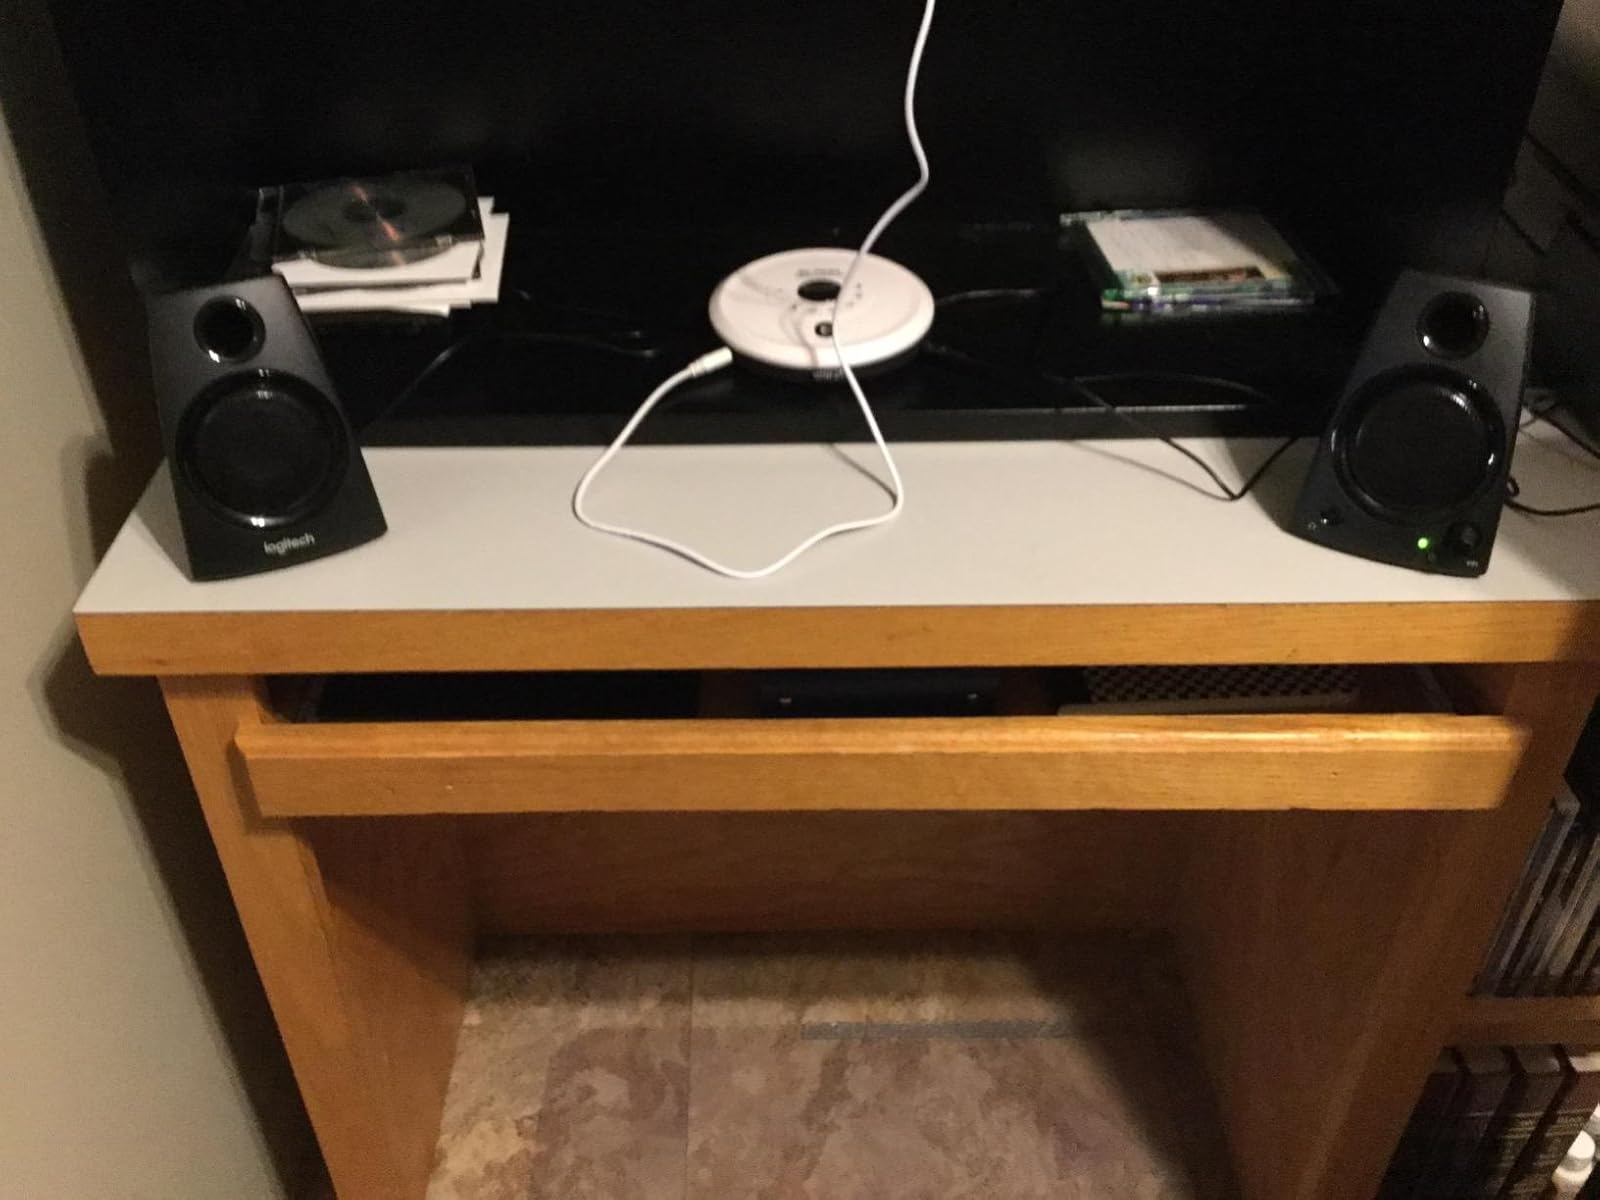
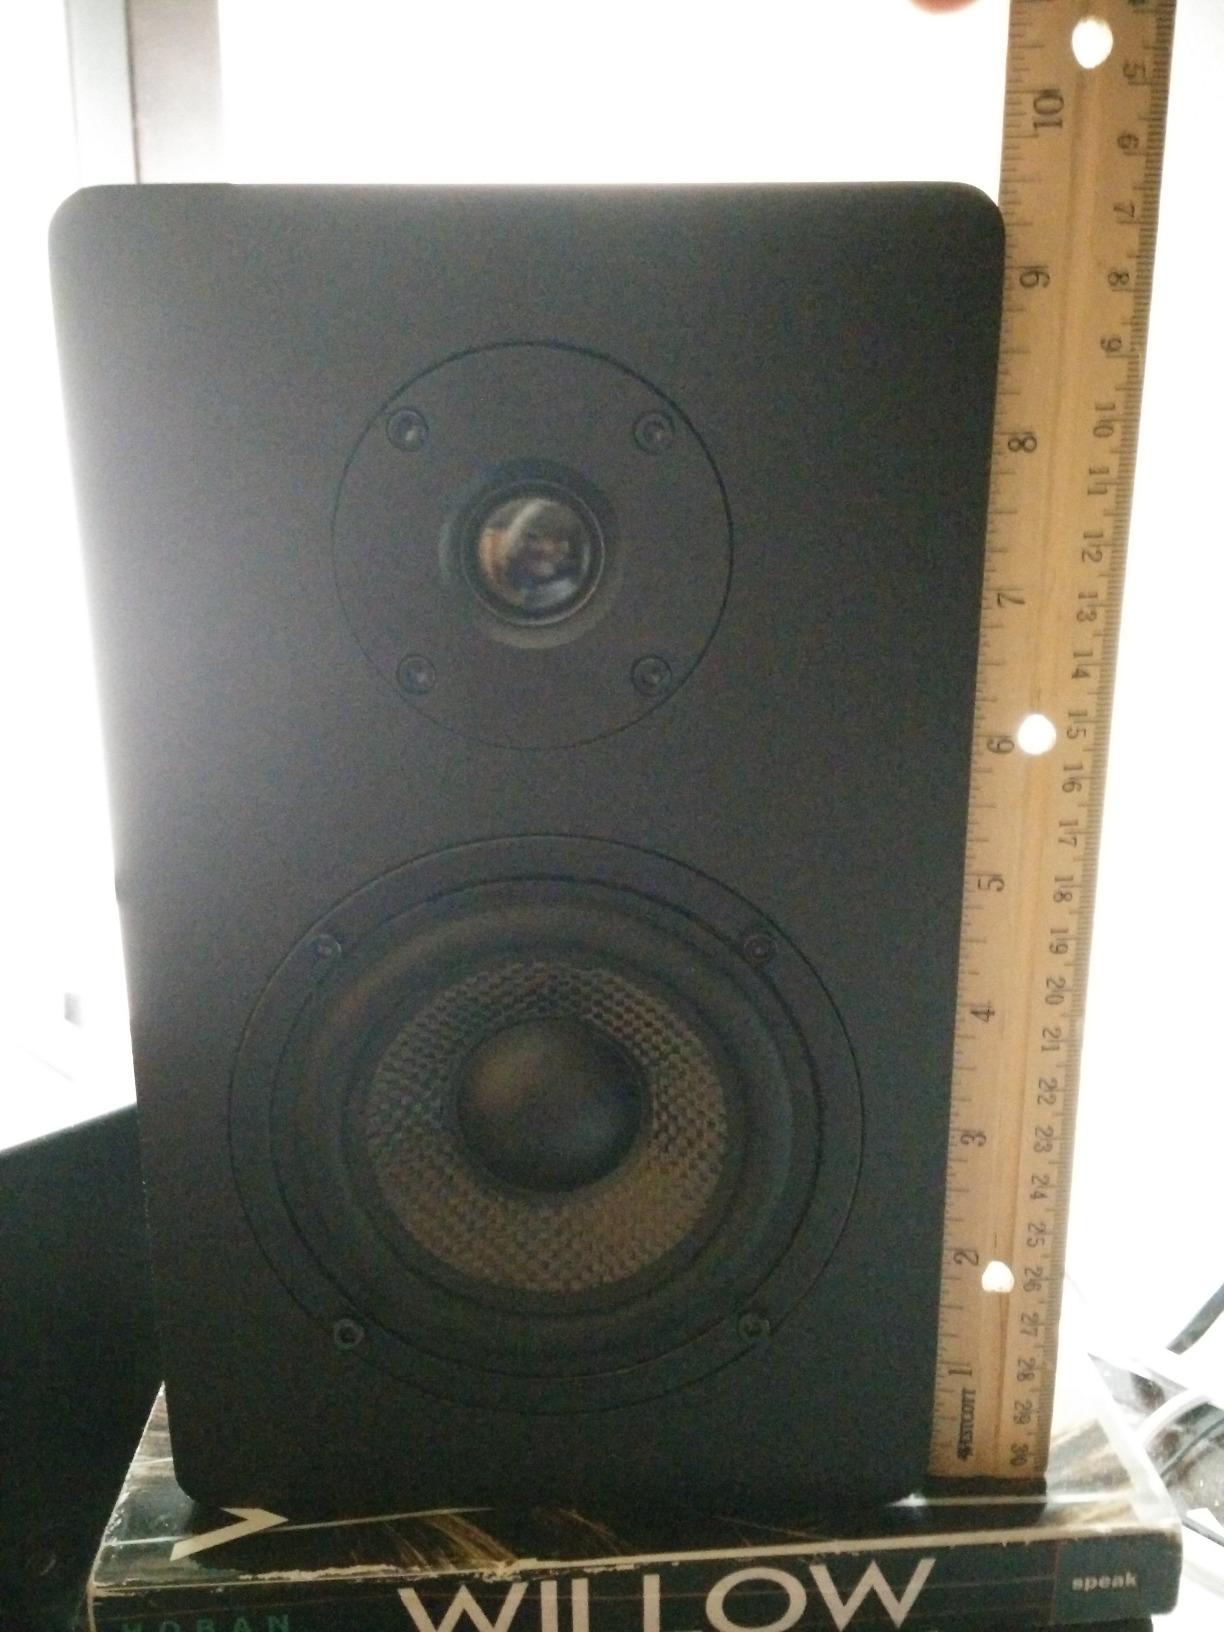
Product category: speaker
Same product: no